Hela (character)

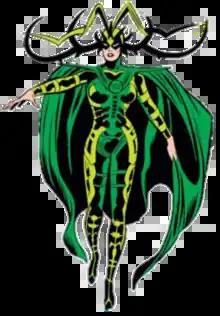
Hela as depicted in "The Mighty Thor" #190 (July 1971).Art by John Buscema.

Hela is a fictional character appearing in American comic books published by Marvel Comics. She is based on the goddess Hel from Norse mythology, and was first adapted by Stan Lee and Jack Kirby in "Journey into Mystery" #102. Hela is the Asgardian Goddess of Death who serves as the ruler of Hel and Niflheim. The character is usually depicted as an adversary of the superhero Thor.